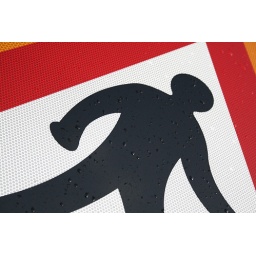
A failed photo concept left me standing beside this sign with nothing. So I shot it.